Rue Très-Cloîtres

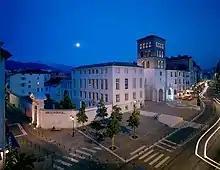
Musée de l'ancien Évêché, the rue Très-Cloitres, being located to the left of the picture

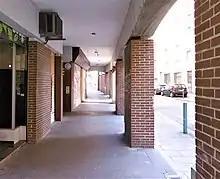
Arcades of rue Très-Cloitres

The "Très-Cloitres Mosaïque" neighborhood association (AMAQ), founded in 2007 by residents, is behind the establishment of an olfactory and taste trail called « Chemin des senteurs ». This action was motivated by the desire to beautify this street and its neighborhood through urban gardening in public spaces.